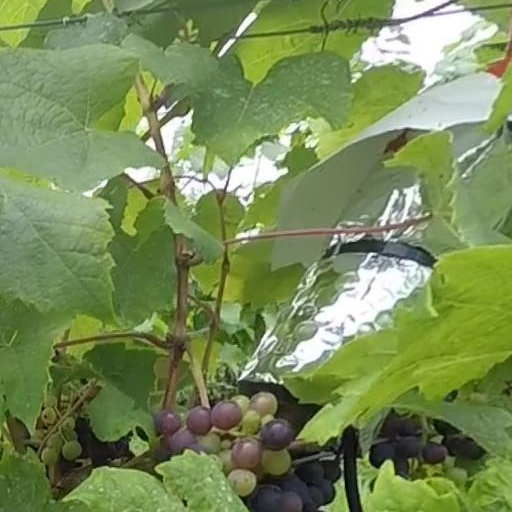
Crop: grape